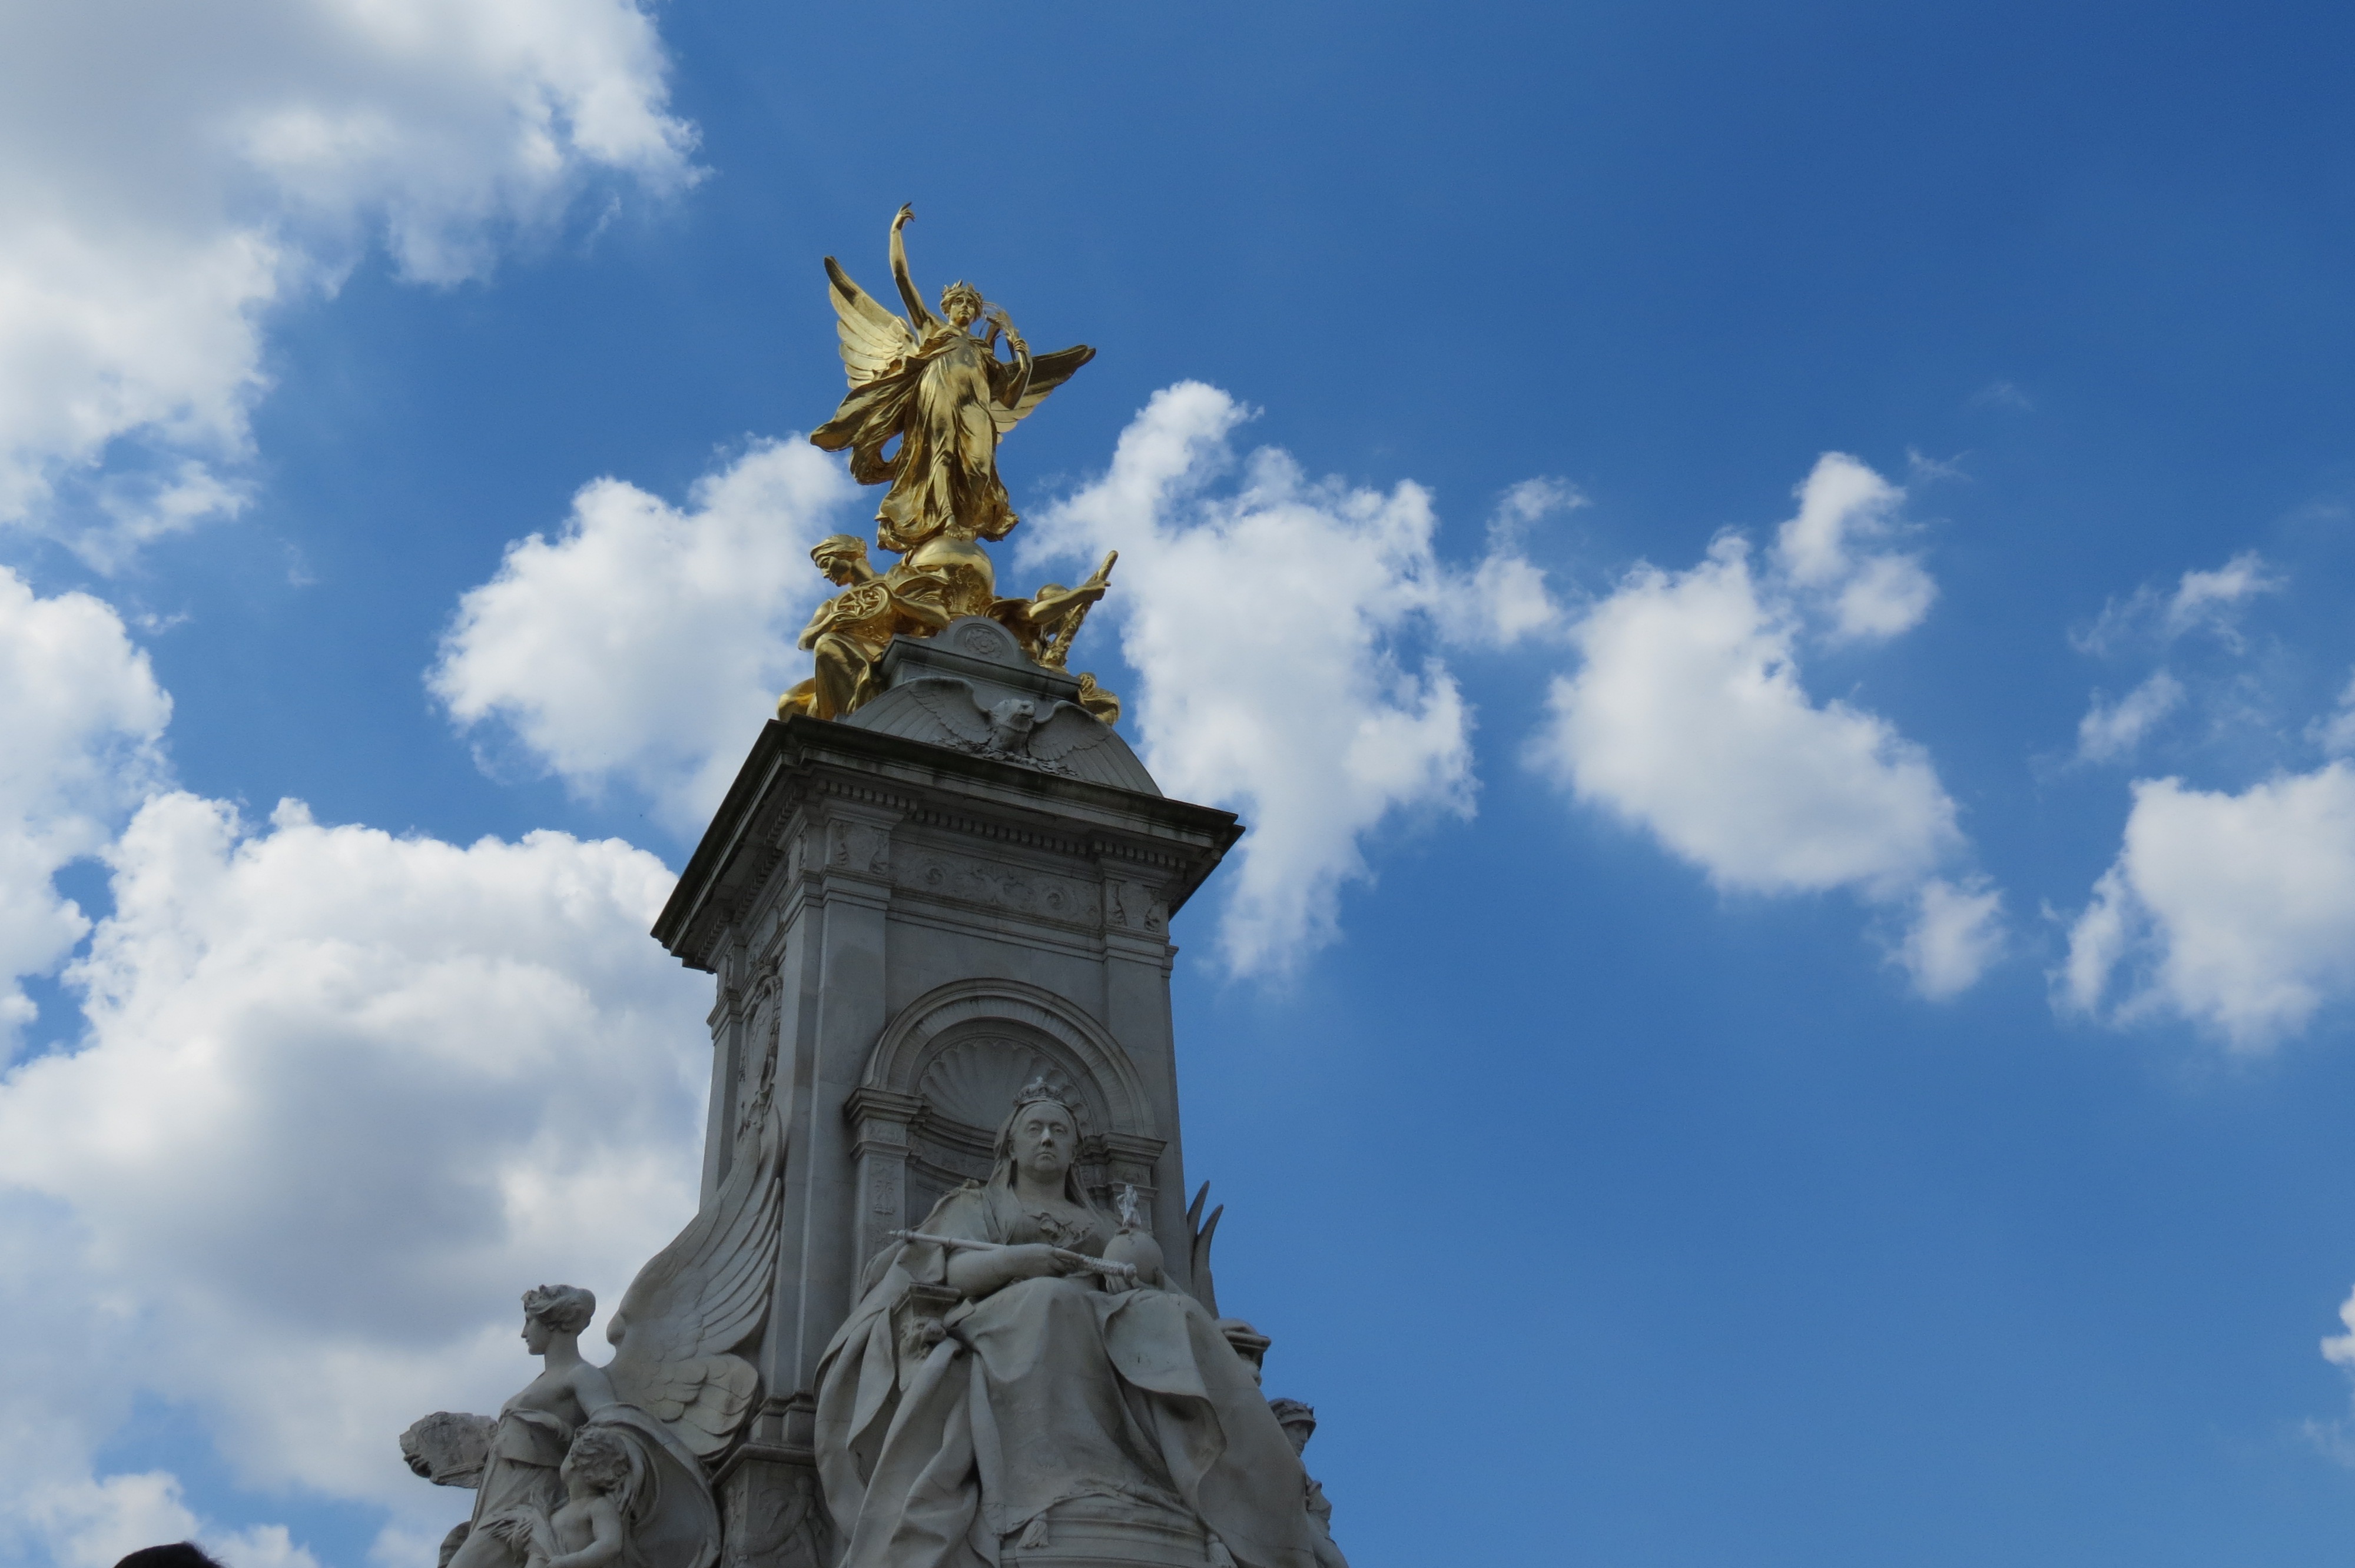
cloud, sky, monument, statue, tower, landmark, blue, sculpture, spire, steeple, queen, royal, buckingham